Merchant Shipbuilding Corporation

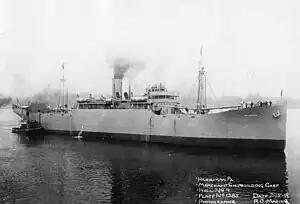
SS "Winyah", a typical MSC freighter, designed to USSB standard #1025. The type's flat, prefabricated hull plates are clearly visible in this photo

Unlike the other so-called "agency yards"—the yards built on behalf of the EFC—the MSC ships were not built to a USSB design. Rather, they were designed by the company itself, with Jack as a consultant engineer and with oversight by R. H. M. Robinson, the company's president who was also a well-known naval architect. The basic design was given the USSB number #1025, although some variants were given different numbers.